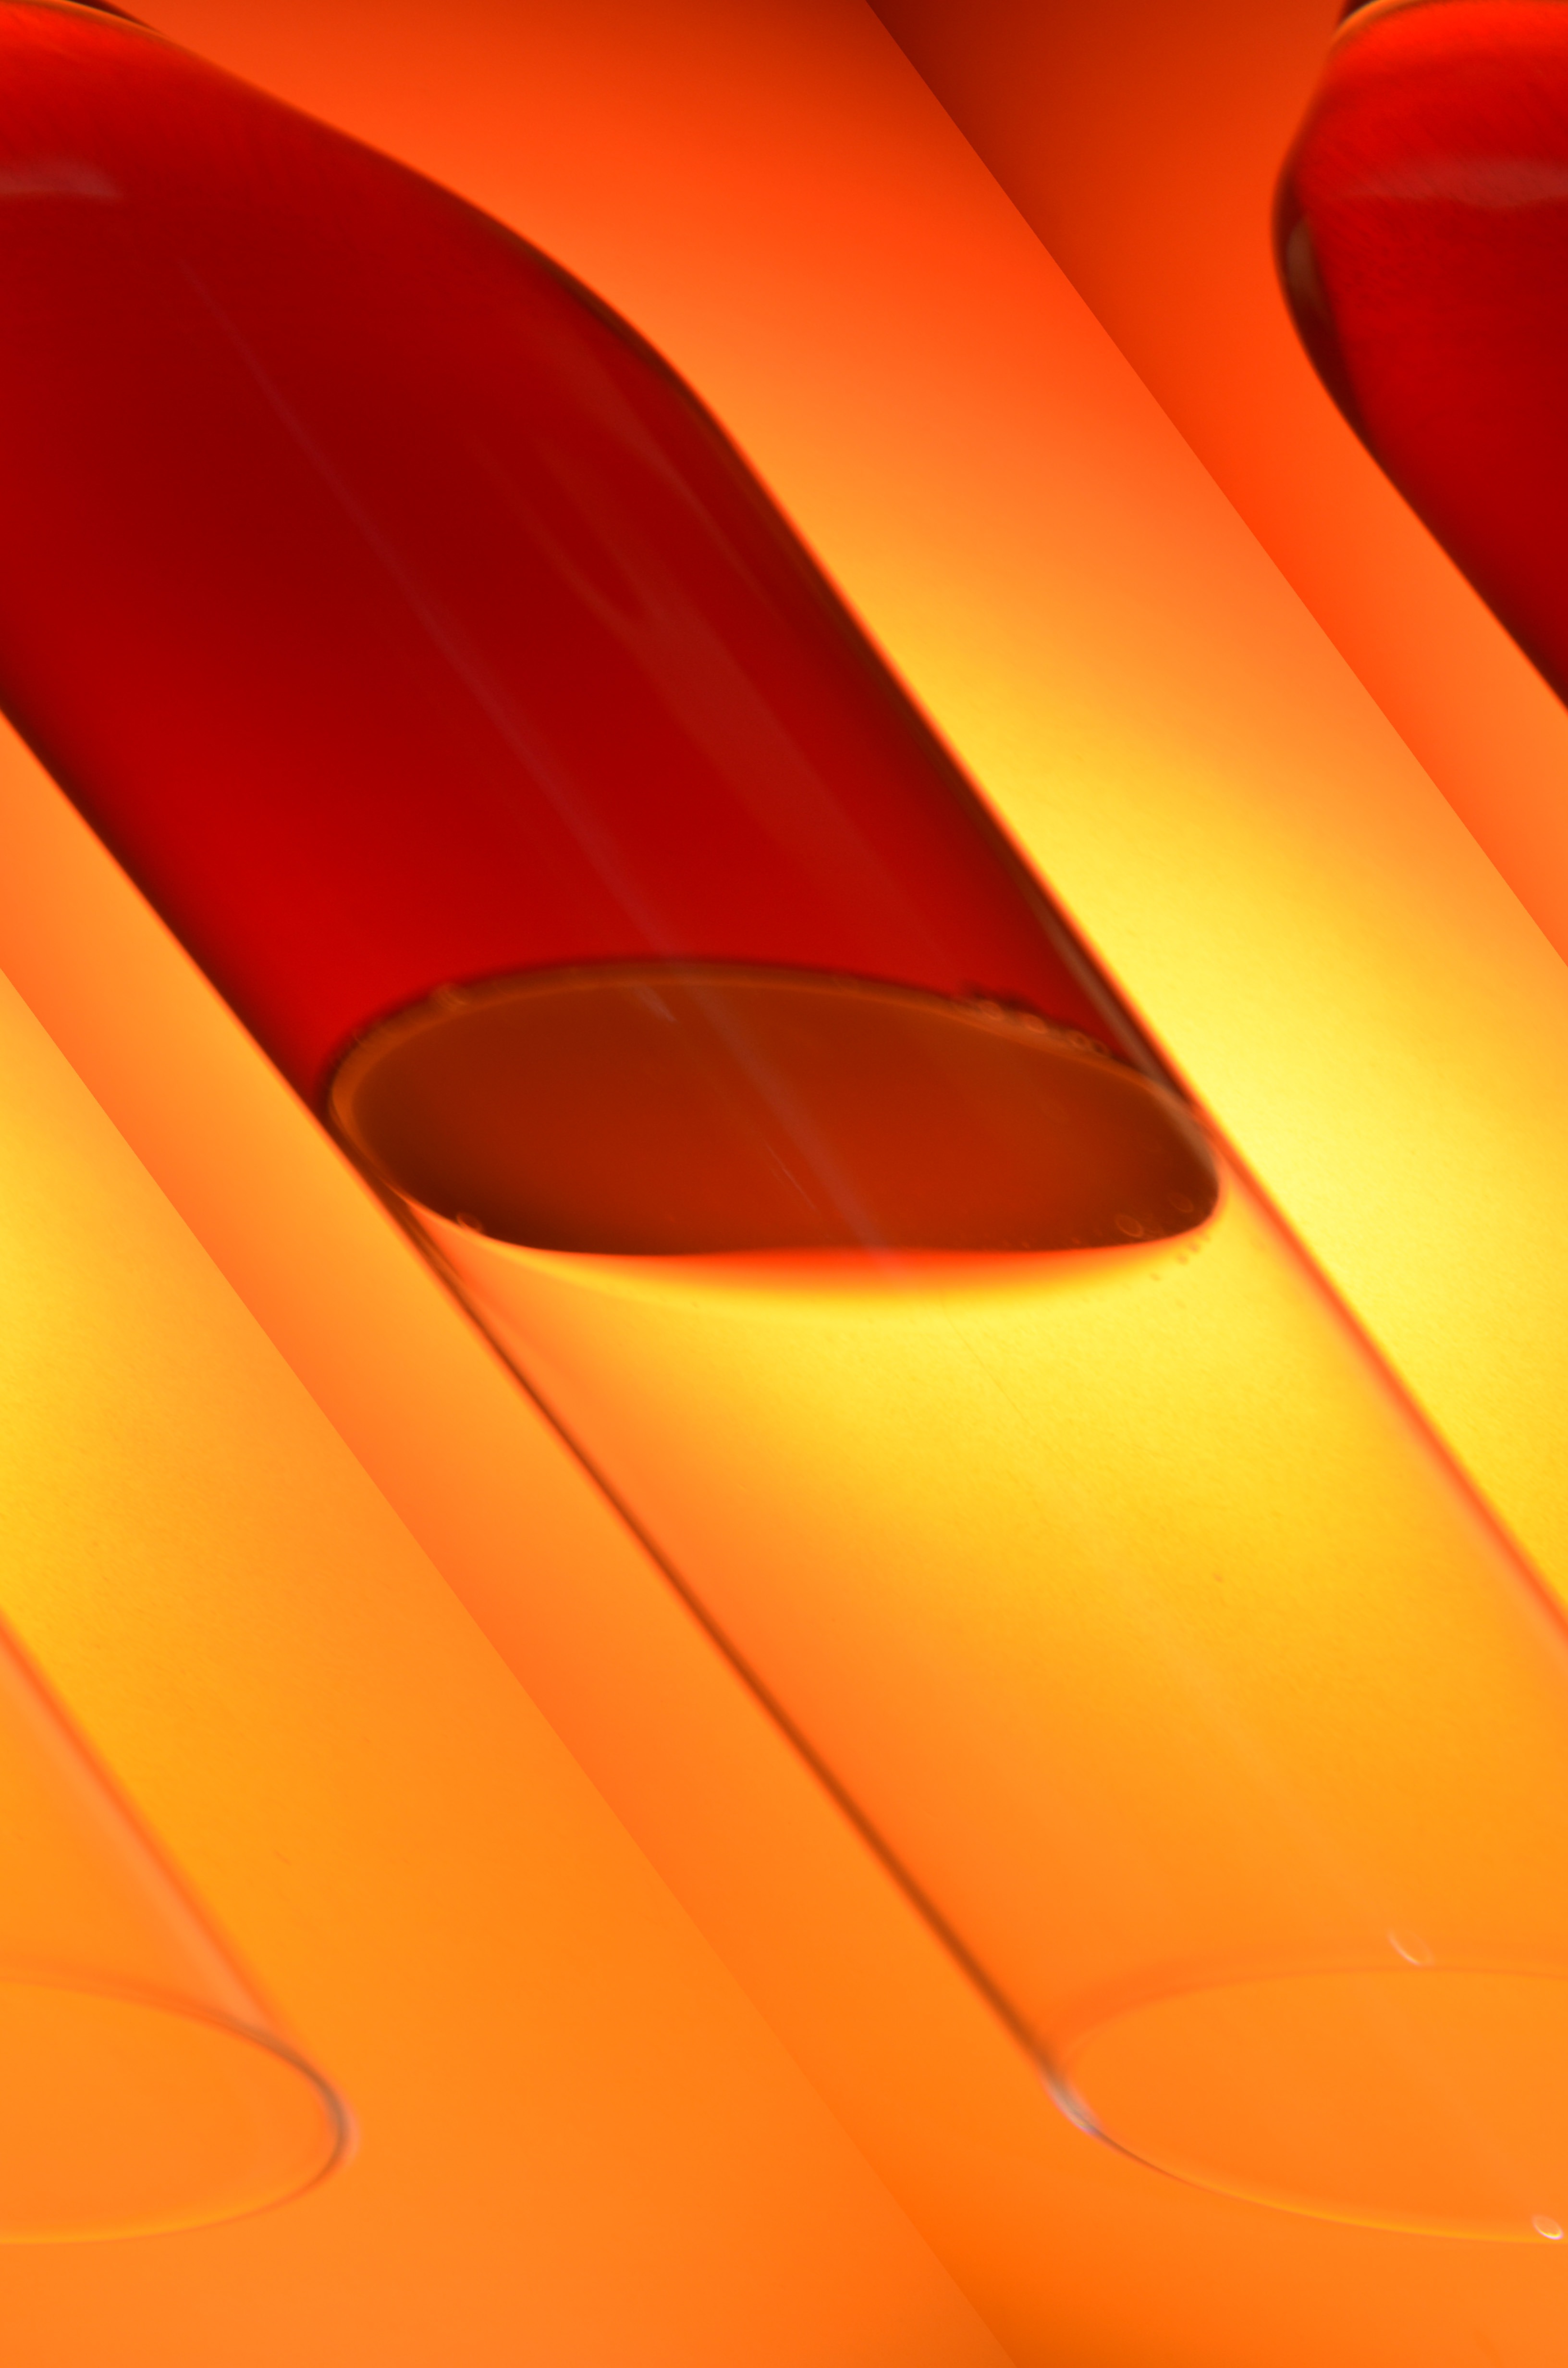
light, abstract, petal, glass, orange, line, red, yellow, modern, circle, illustration, macro photography, avant garde, champagne glass, computer wallpaper